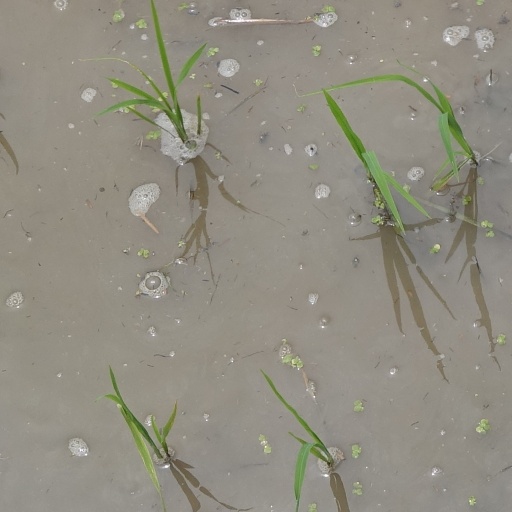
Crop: rice